Middle German Chemical Triangle

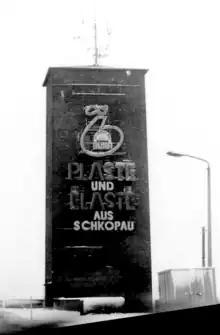
"Plaste und Elaste" neon sign, 1984

At the end of the 1950s, the advertising slogan "Plaste und Elaste aus Schkopau" ("Plastic and Elastomer from Schkopau") was introduced, in order to promote the spectrum of products of the Buna Chemical Works. The slogan was used especially on posters and neon lights. The best known light advert was on a tower on the northern abutment of the Elbe bridge at Vockerode on the transit route from Berlin to Hof (nowadays part of the BAB 9 motorway).